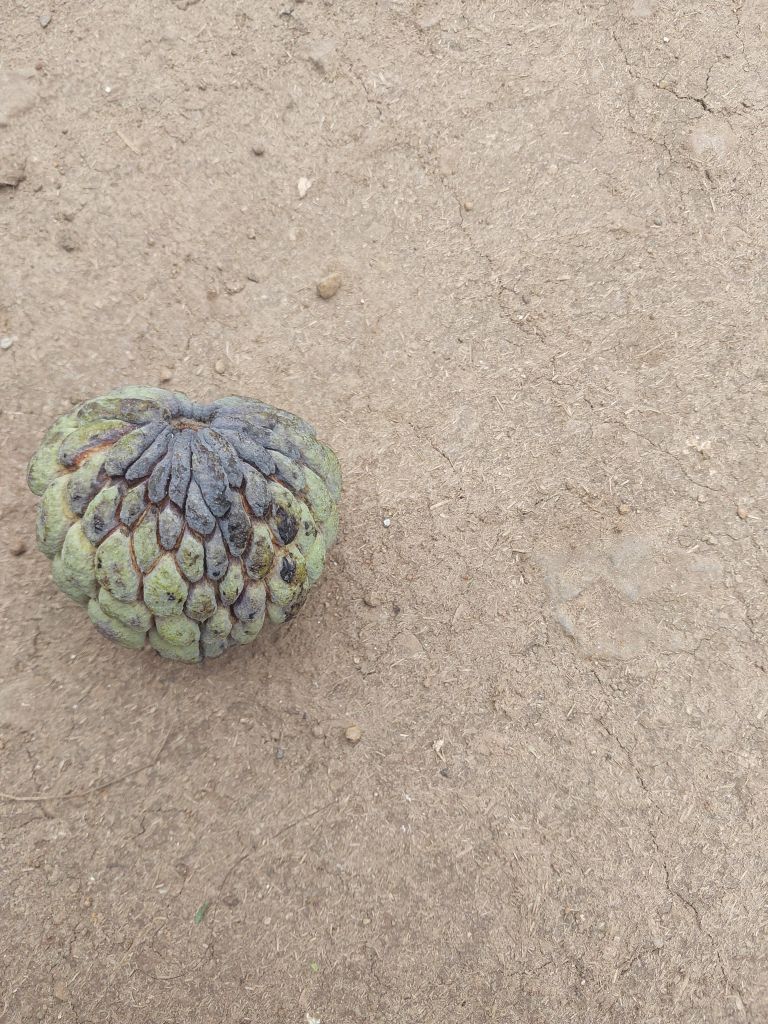
Disease label: Blank Canker